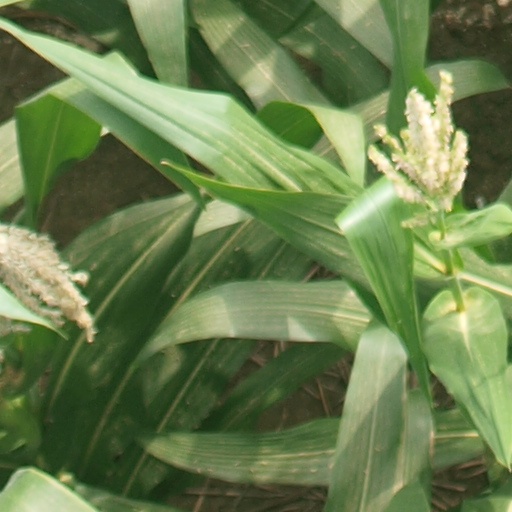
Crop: maize; corn